Beth Ostrosky Stern

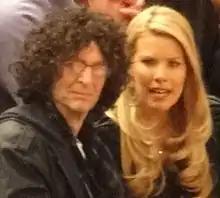
Howard and Beth Stern in 2011

Radio personality Howard Stern, who is 18 years her senior, proposed to Beth Ostrosky on February 13, 2007, after seven years of dating. The couple married at Le Cirque restaurant in New York City on October 3, 2008, in a ceremony officiated by actor Mark Consuelos. , the Sterns primarily reside in the Town of Southampton on Long Island, though they also own homes in Manhattan and in Palm Beach, Florida.